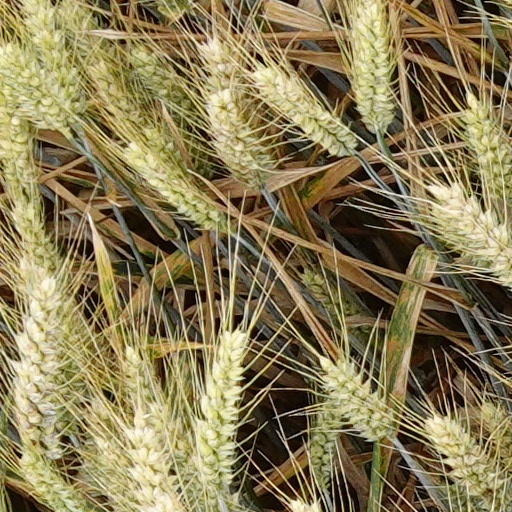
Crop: wheat